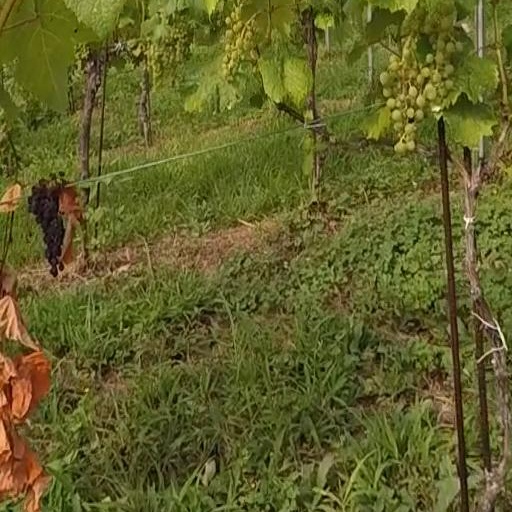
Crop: grape